Jimmy R. Haygood

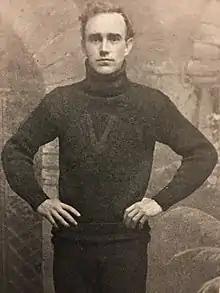

James Raymond Haygood (July 20, 1882 – January 18, 1935) was an American football player, coach of football, basketball, and track, and college athletics administrator. He played for Dan McGugin's first Vanderbilt Commodores football team in 1904. Haygood served as the head football coach at Henderson-Brown College—now known as Henderson State University—from 1907 to 1918 and again from 1920 to 1924, at Florida Southern College from 1925 to 1927, and at Southwestern University—now known as Rhodes College—from 1931 to 1934.